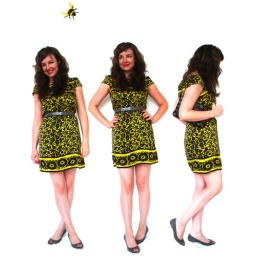
Stephanie Casey in Dallas wearing yellow silk dress purchased at Buffalo Exchange